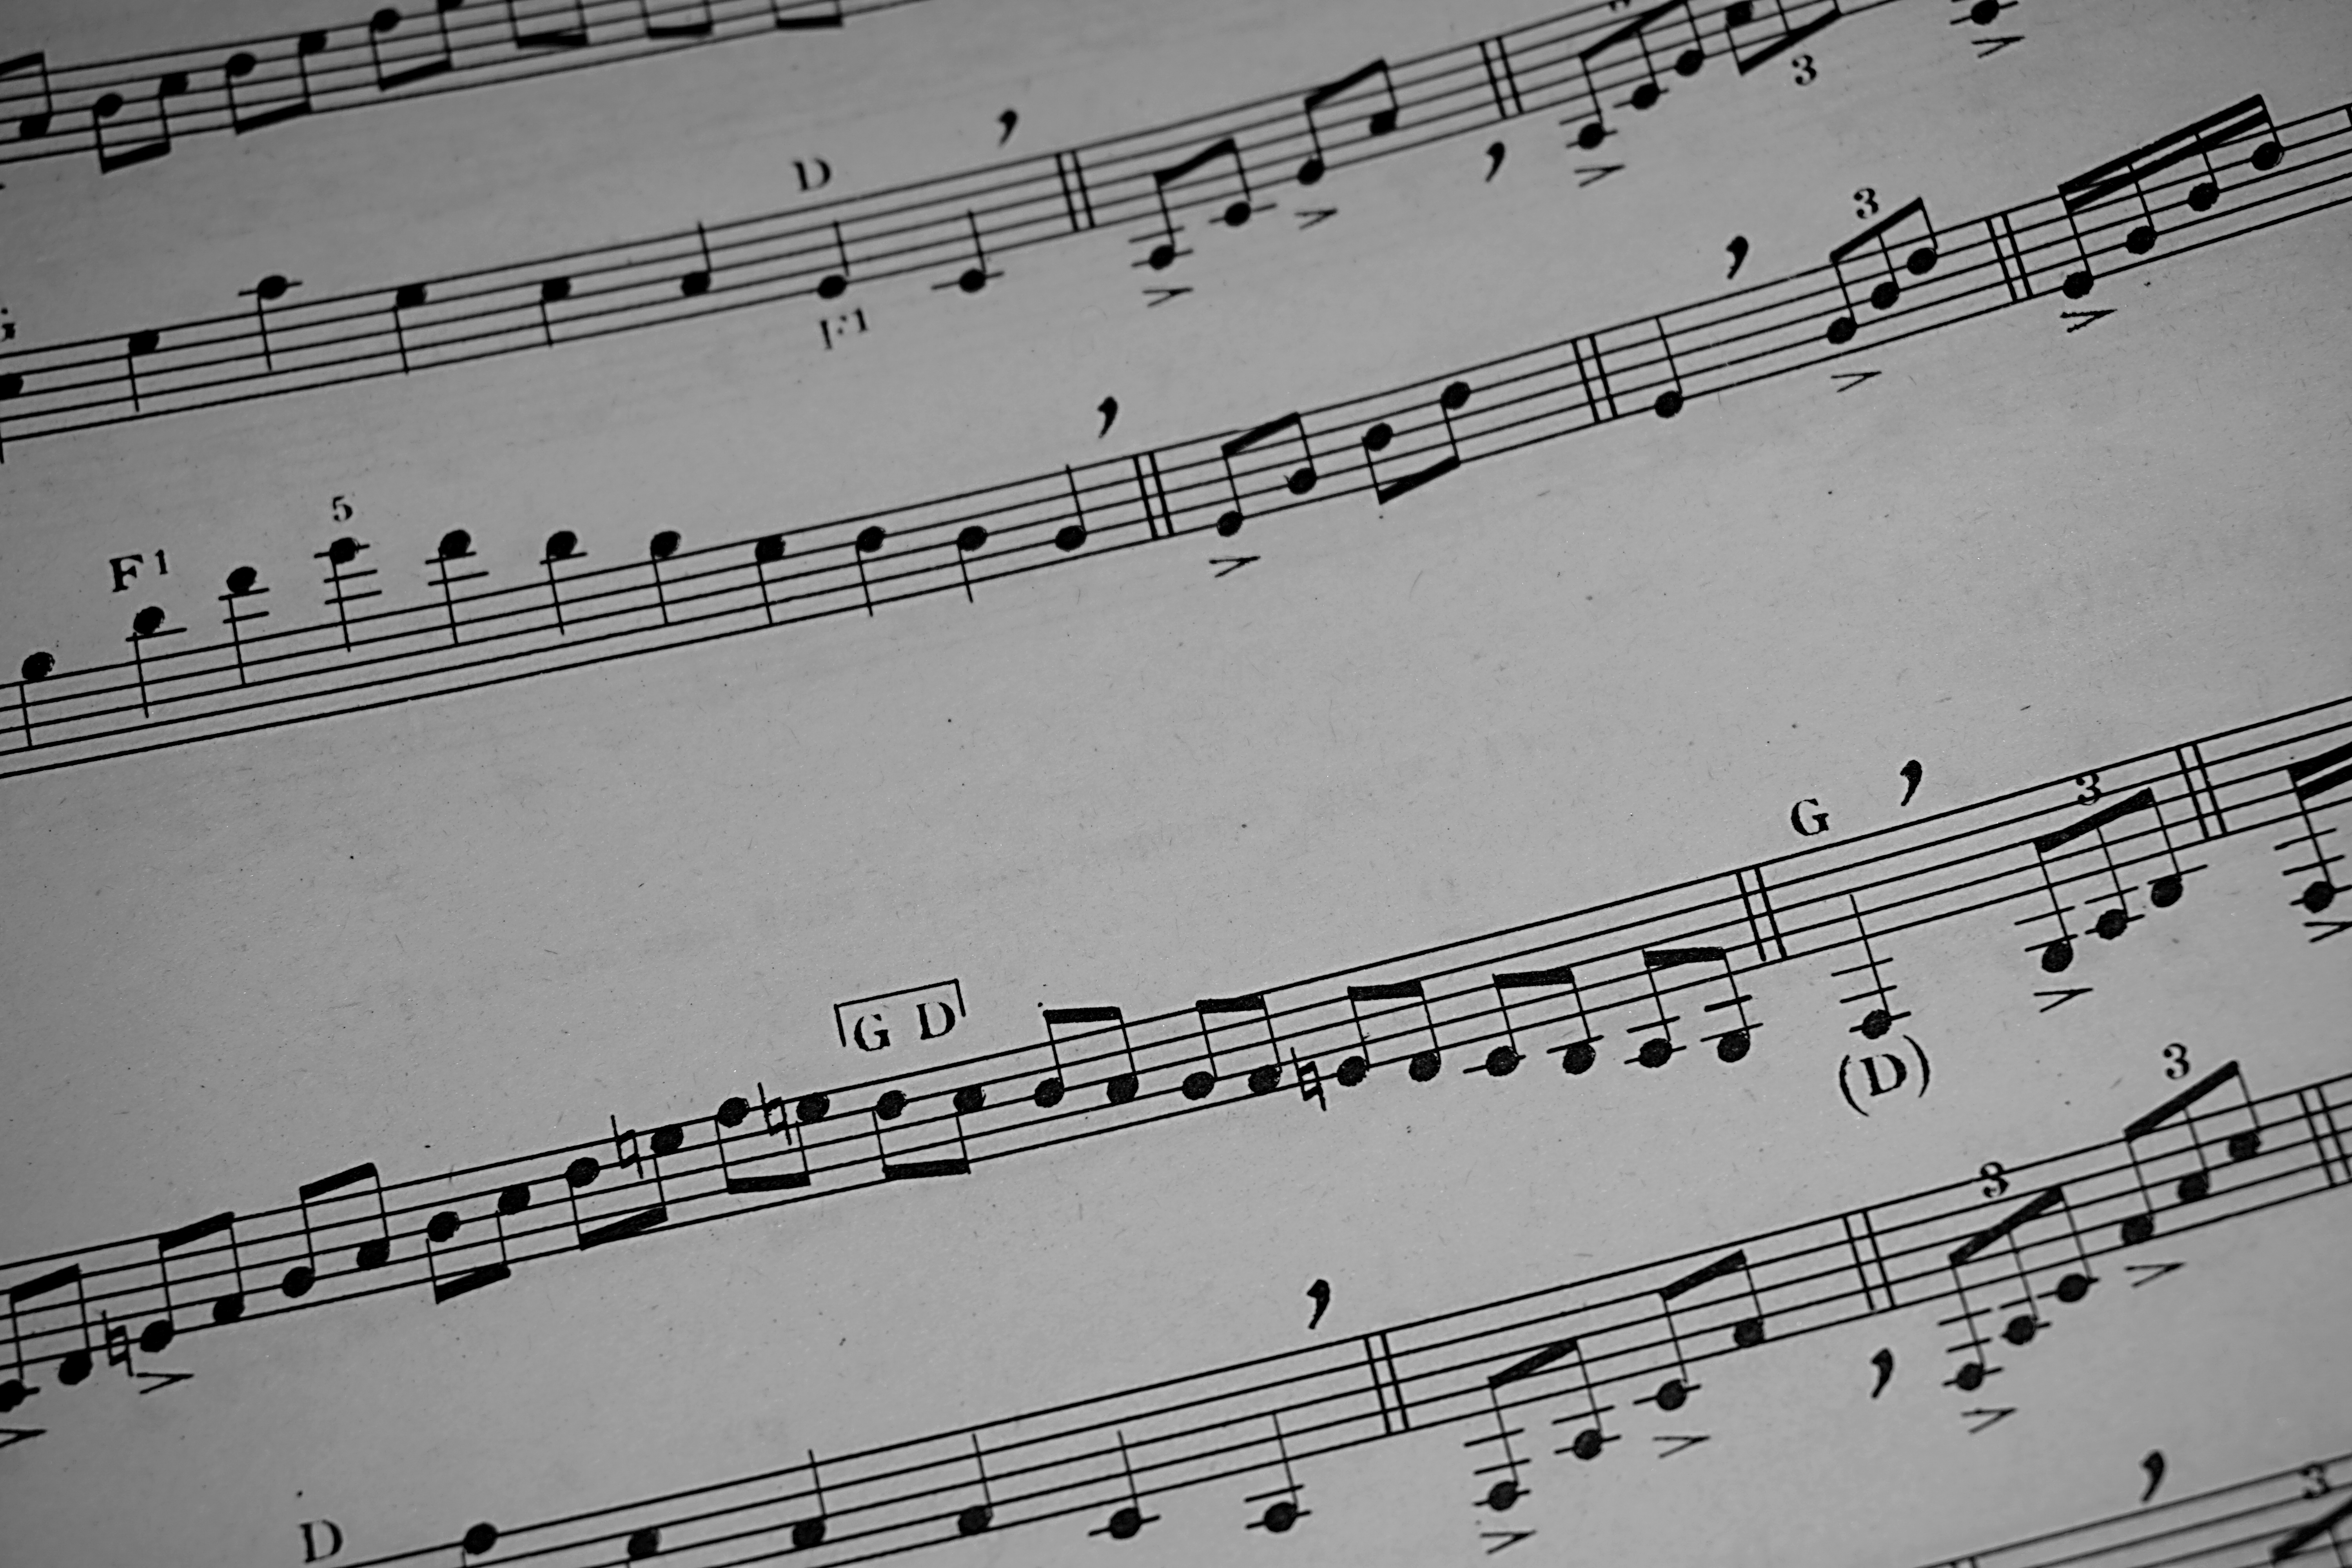
writing, music, black and white, white, texture, number, concert, line, black, monochrome, artwork, sheet music, font, sketch, drawing, text, handwriting, shape, notes, partition, melody, music sheet, music notes, monochrome photography, musical composition